AB toxin

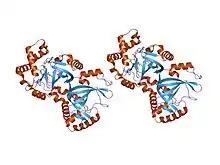
crystal structure of the enzymatic component of iota-toxin from clostridium perfringens with nadh

The AB toxins are two-component protein complexes secreted by a number of pathogenic bacteria, though there is a pore-forming AB toxin found in the eggs of a snail. They can be classified as because they interfere with internal cell function. They are named AB toxins due to their components: the "A" component is usually the "active" portion, and the "B" component is usually the "binding" portion. The "A" subunit possesses enzyme activity, and is transferred to the host cell following a conformational change in the membrane-bound transport "B" subunit. T